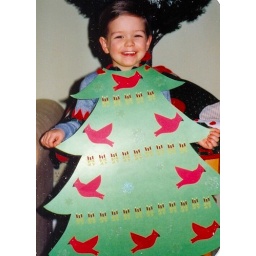
my precious boy in his tree costume for the preschool holiday play.